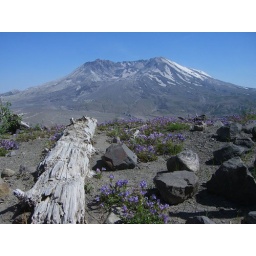
The mountain - this is as close as you can get by car